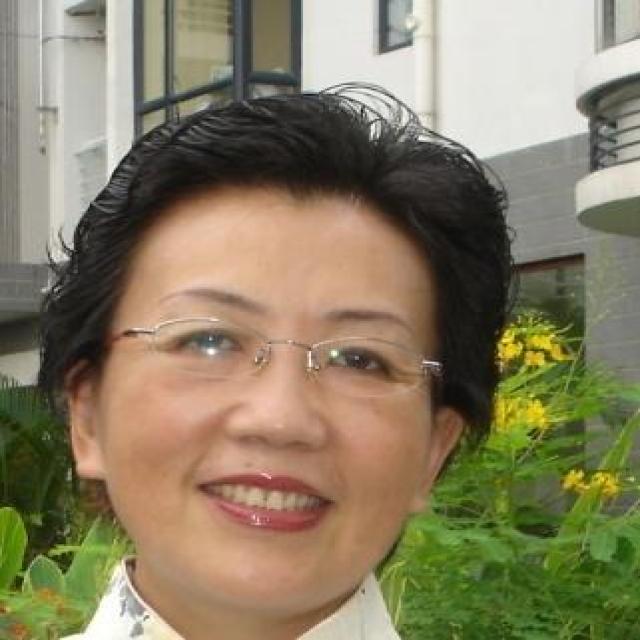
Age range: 45-64